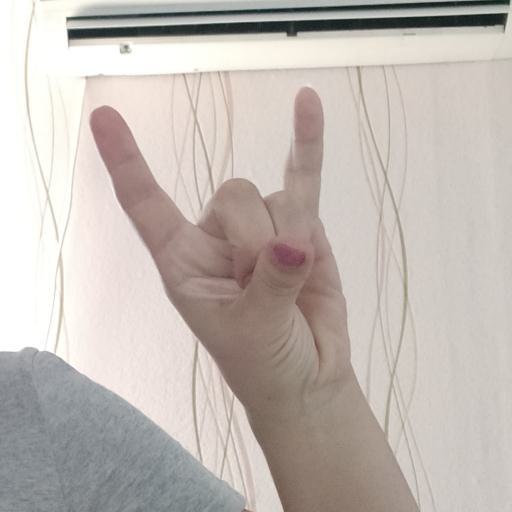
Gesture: rock